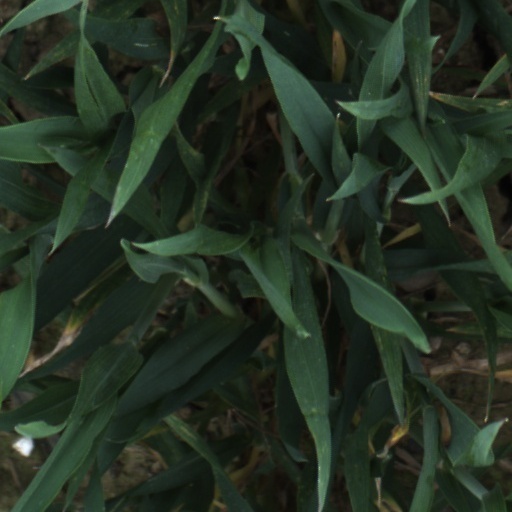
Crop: wheat